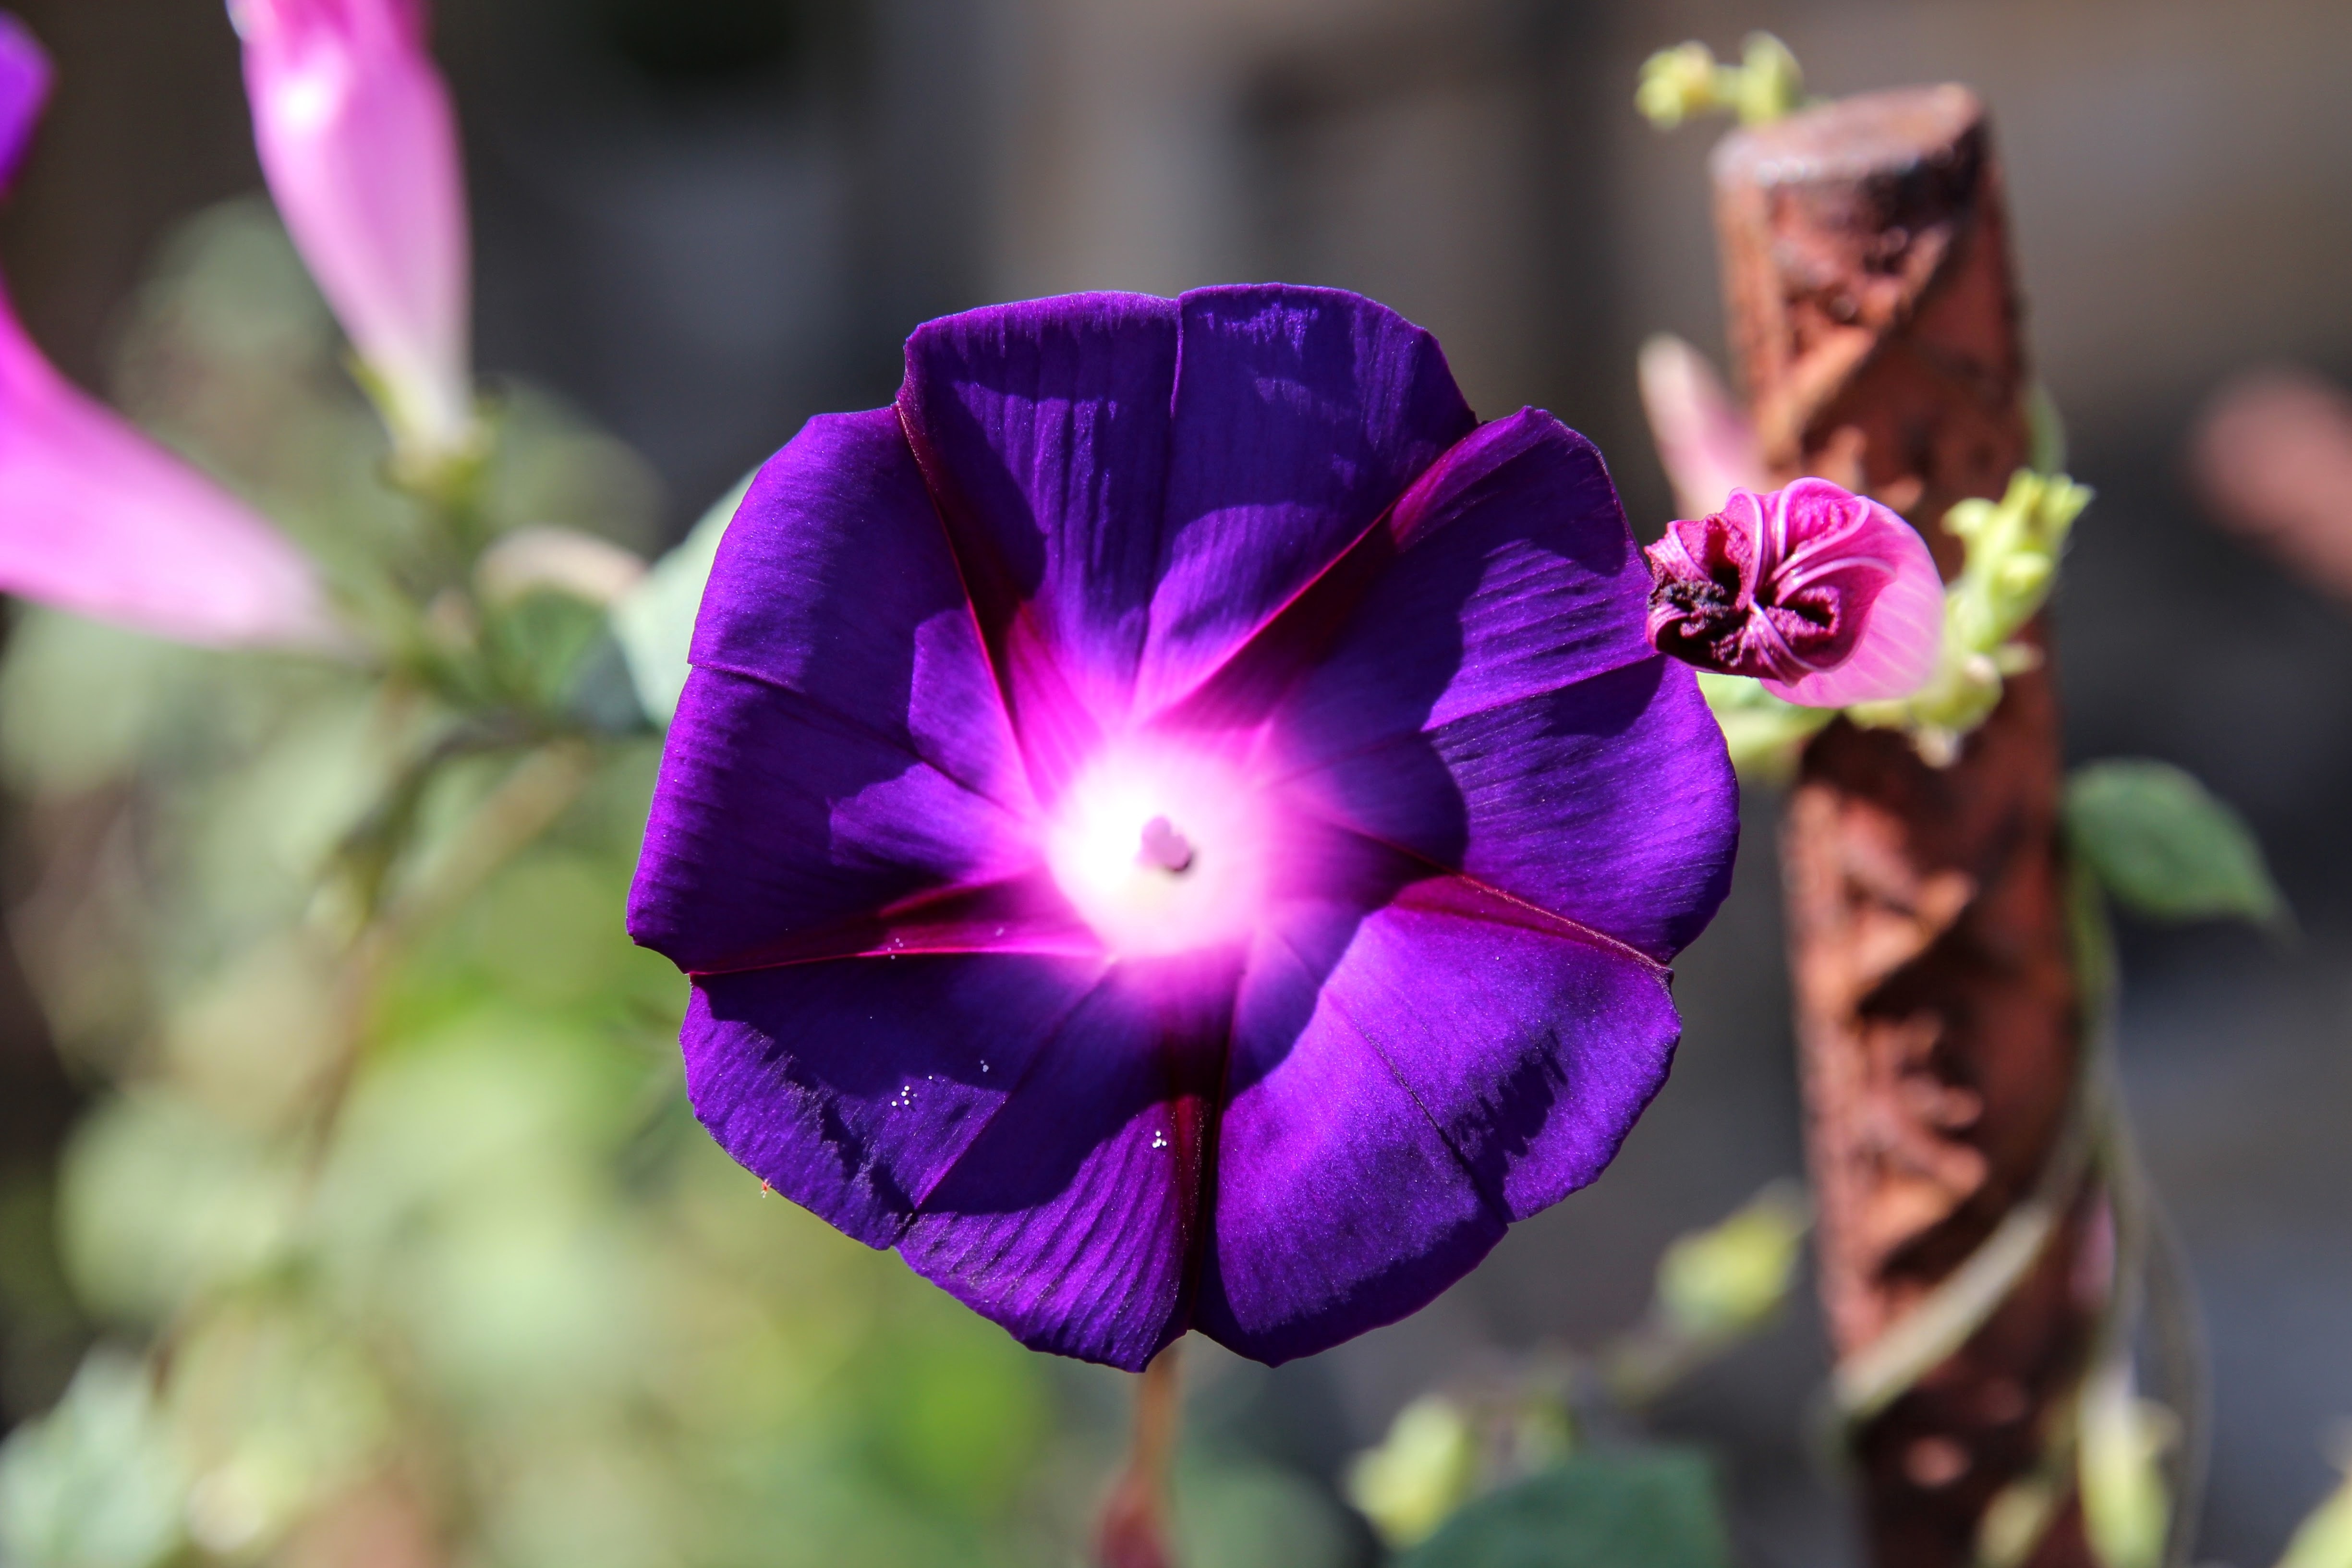
nature, blossom, plant, photography, flower, purple, petal, floral, backyard, soil, botany, garden, flora, wildflower, close up, outdoors, sunny, gardening, watering, gardener, macro photography, flowering plant, plant stem, land plant